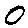
Label: 0